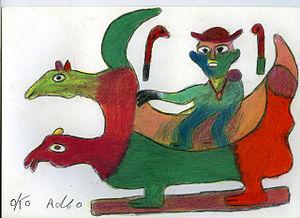
Dessin d'Ataa Oko, 2009 Italiano: Disegno di Ataa Oko, 2009
L'atelier Kane Kwei est un atelier de menuiserie-sculpture basé dans la ville de Teshie au Ghana, dont l'activité est centrée sur la production de cercueils et notamment de « cercueils de fantaisie ». Depuis 2005, il est dirigé par Eric Adjetey Anang et son père Cedi Anang, fils de Seth Kane Kwei.
Ataa Oko Addo était un artiste indépendant ghanéen, notamment créateur de cercueils personnalisés et un artiste peintre d'Art Brut.
Les cercueils personnalisés du Ghana sont en Europe aussi appelés cercueils de fantaisie, cercueils fantastiques ou cercueils proverbiales.
Regula Tschumi est une ethnologue et historienne de l'art suisse.